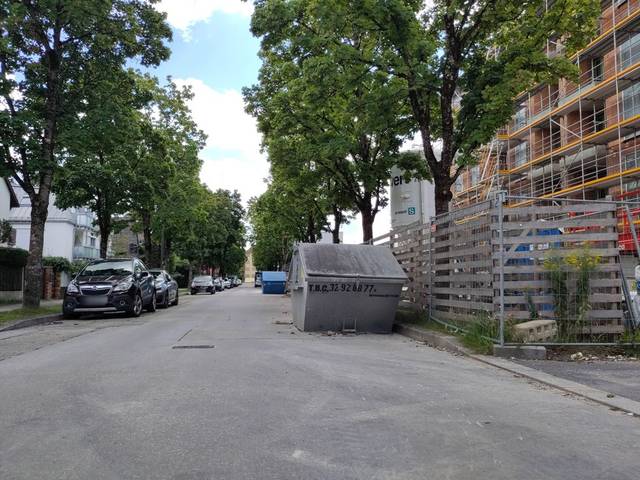
Region: Germany
Coordinates: 48.102, 11.586